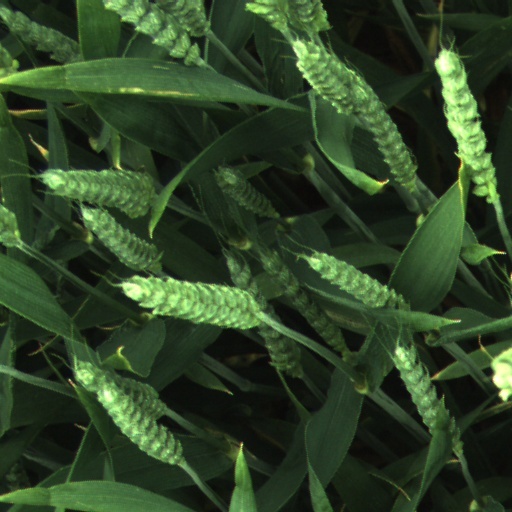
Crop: wheat